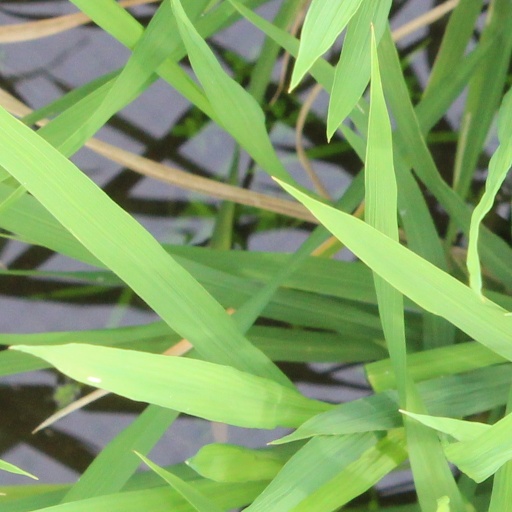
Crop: rice